Charlie Brooks

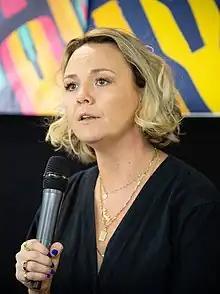
Brooks attending the Mindful Drinking Festival 2020

Charlene Emma Brooks (born 3 May 1981) is an English actress, best known for her role of Janine Butcher in the BBC soap opera "EastEnders". Brooks has also performed in British television shows "The Bill", "Wired" and "Bleak House", as well as portraying Anna Fallmont in the Network 10 drama "Lie With Me".